Aurela

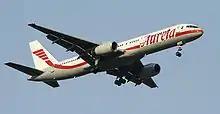
Aurela Boeing 757-200 landing at Vilnius Airport (VNO)

Aurela was a charter airline based in Vilnius, Lithuania. It operated charter services for several tour operators in the Baltic states. Its main base was Vilnius International Airport.